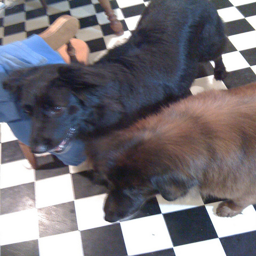
Two dogs stand close together and are interested in something
two dogs standing on a checker board printed floor
Two dogs, one black and one brown, standing next to each other
a couple of dogs standing on a checkered floor
Two dogs standing on a black and white tiled floor